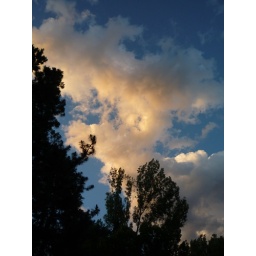
The clouds were glowing gold and pink in a big blue sky, just before a late twilight. June, Golden, Colorado.